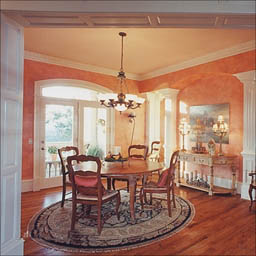
Room type: dining_room